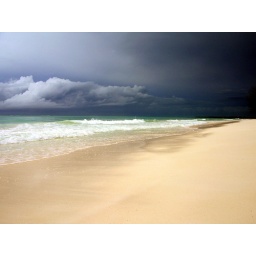
Endless white sands beach in Zanzibar awaiting for thunderstorm and rain.